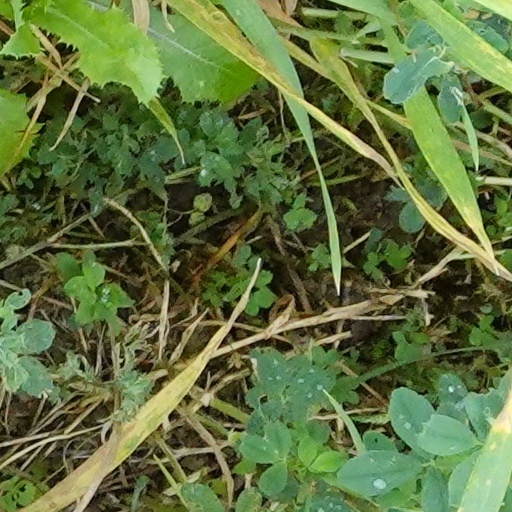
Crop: wheat